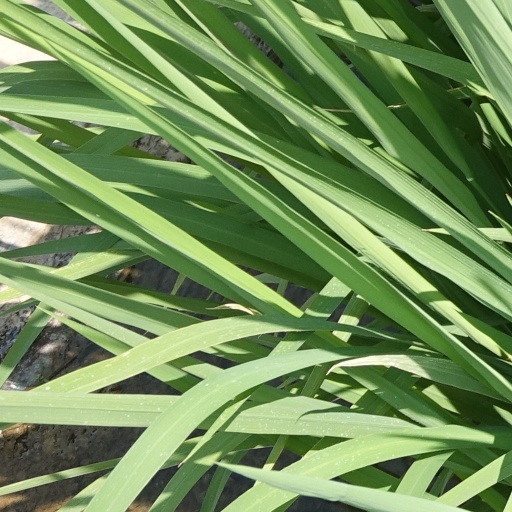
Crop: rice